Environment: real
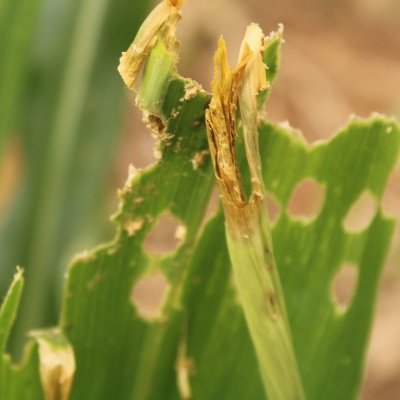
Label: fall_armyworm